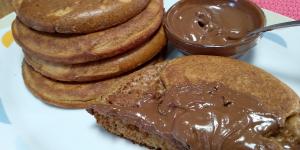
gofres sin gofrera